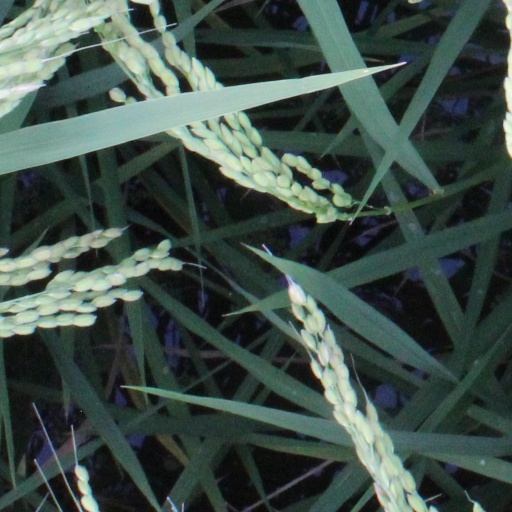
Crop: rice